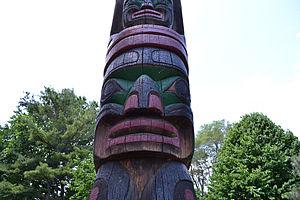
Mât totémique Kwakiutl - Montréal